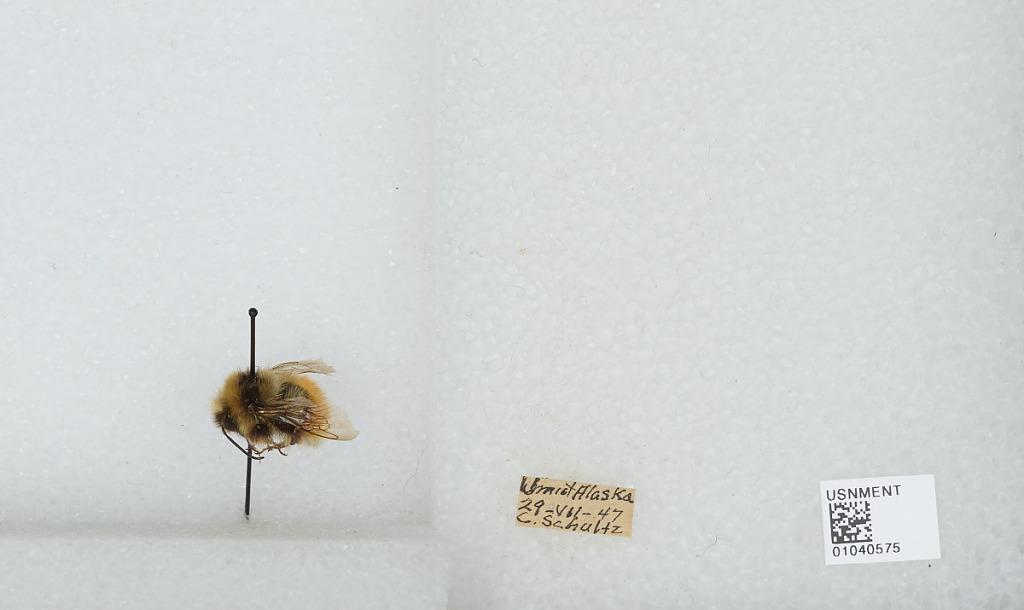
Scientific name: Bombus (Pyrobombus) sylvicola Kirby
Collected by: C. Schultz
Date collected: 1947-7-29
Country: United States
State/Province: Alaska
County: North Slope
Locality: Umiat
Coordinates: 69.3669, -152.144